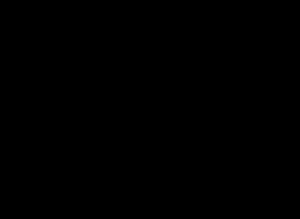
Les Bayındır étaient une des 22 ou 24 tribus Oghouzes citées par Mahmoud de Kachgar dans son Recueil des langues turques en 1075. De cette tribu est issue la dynastie des Aq Qoyunlu et des Safavides.